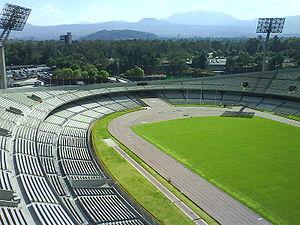
Le Kenya participe aux Jeux olympiques d'été de 1968 à Mexico, au Mexique, du 12 octobre au 27 octobre 1968. Il s'agit de sa quatrième participation à des Jeux olympiques d'été.
Estadio Olímpico Universitario, est un stade situé à Ciudad Universitaria à Mexico.